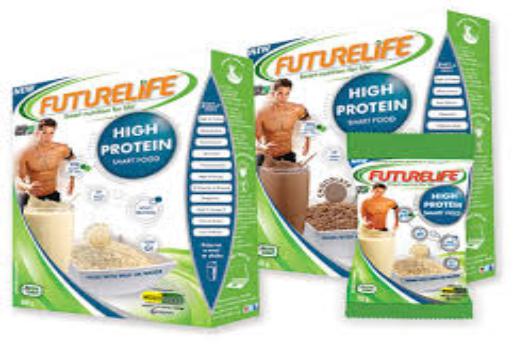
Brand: Futurelife SmartFood
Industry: Food